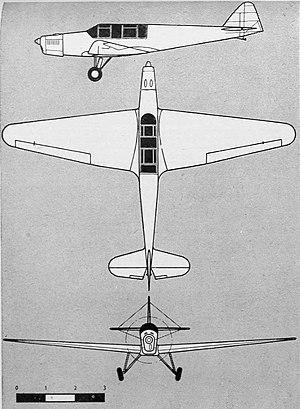
Le Zlin Z-XII est un avion de sport monomoteur à structure en bois. Il pouvait avoir, soit un cockpit ouvert, soit un cockpit fermé.